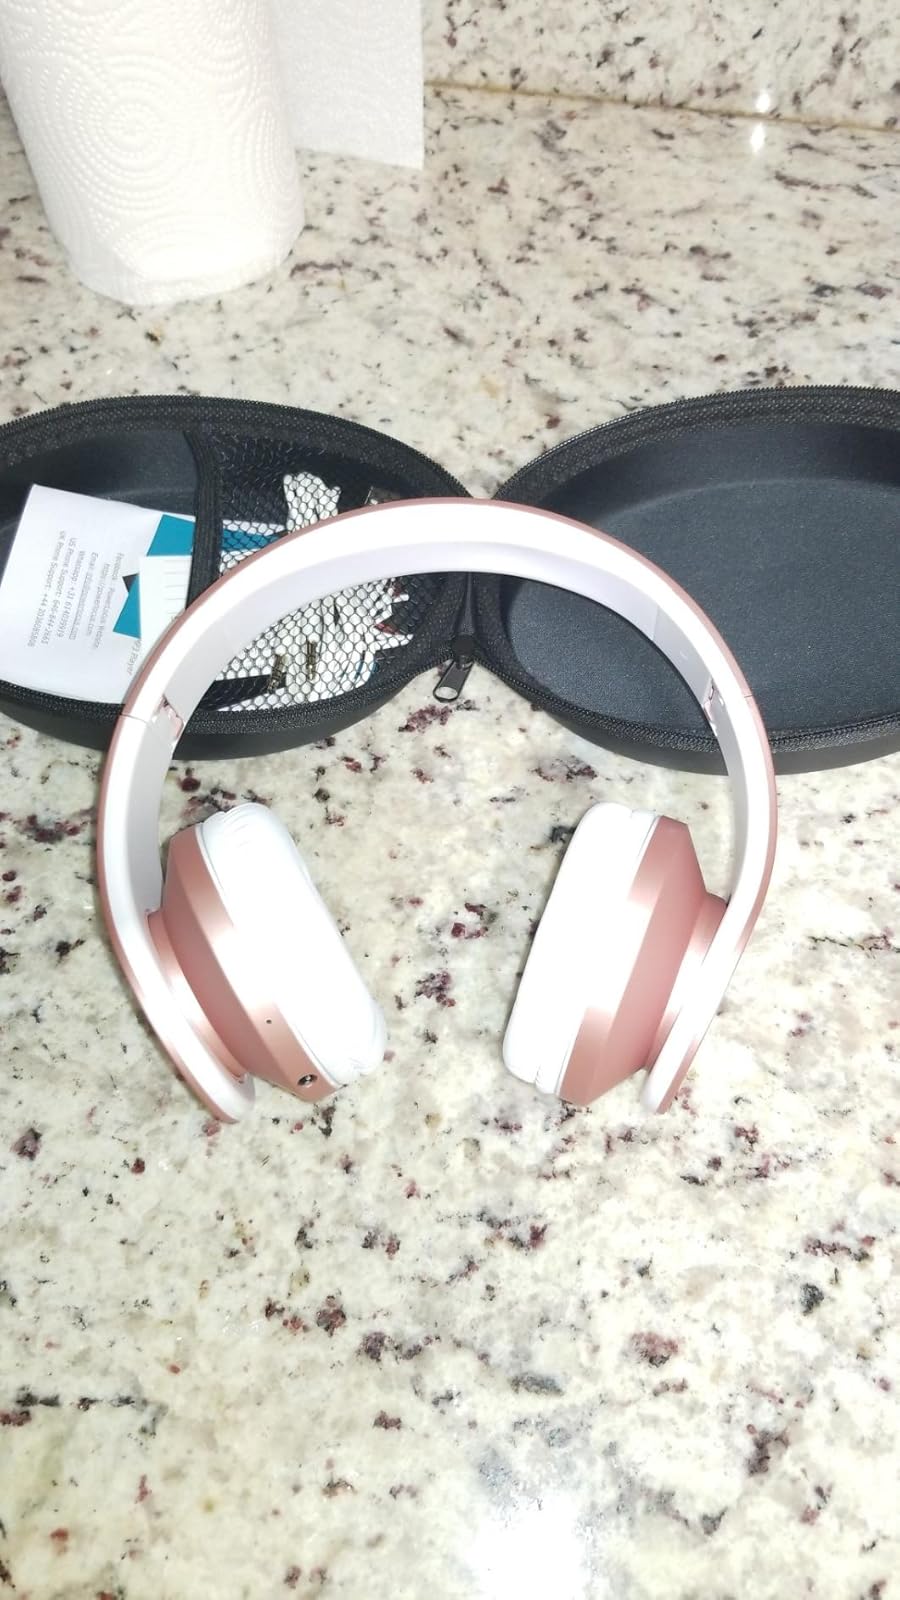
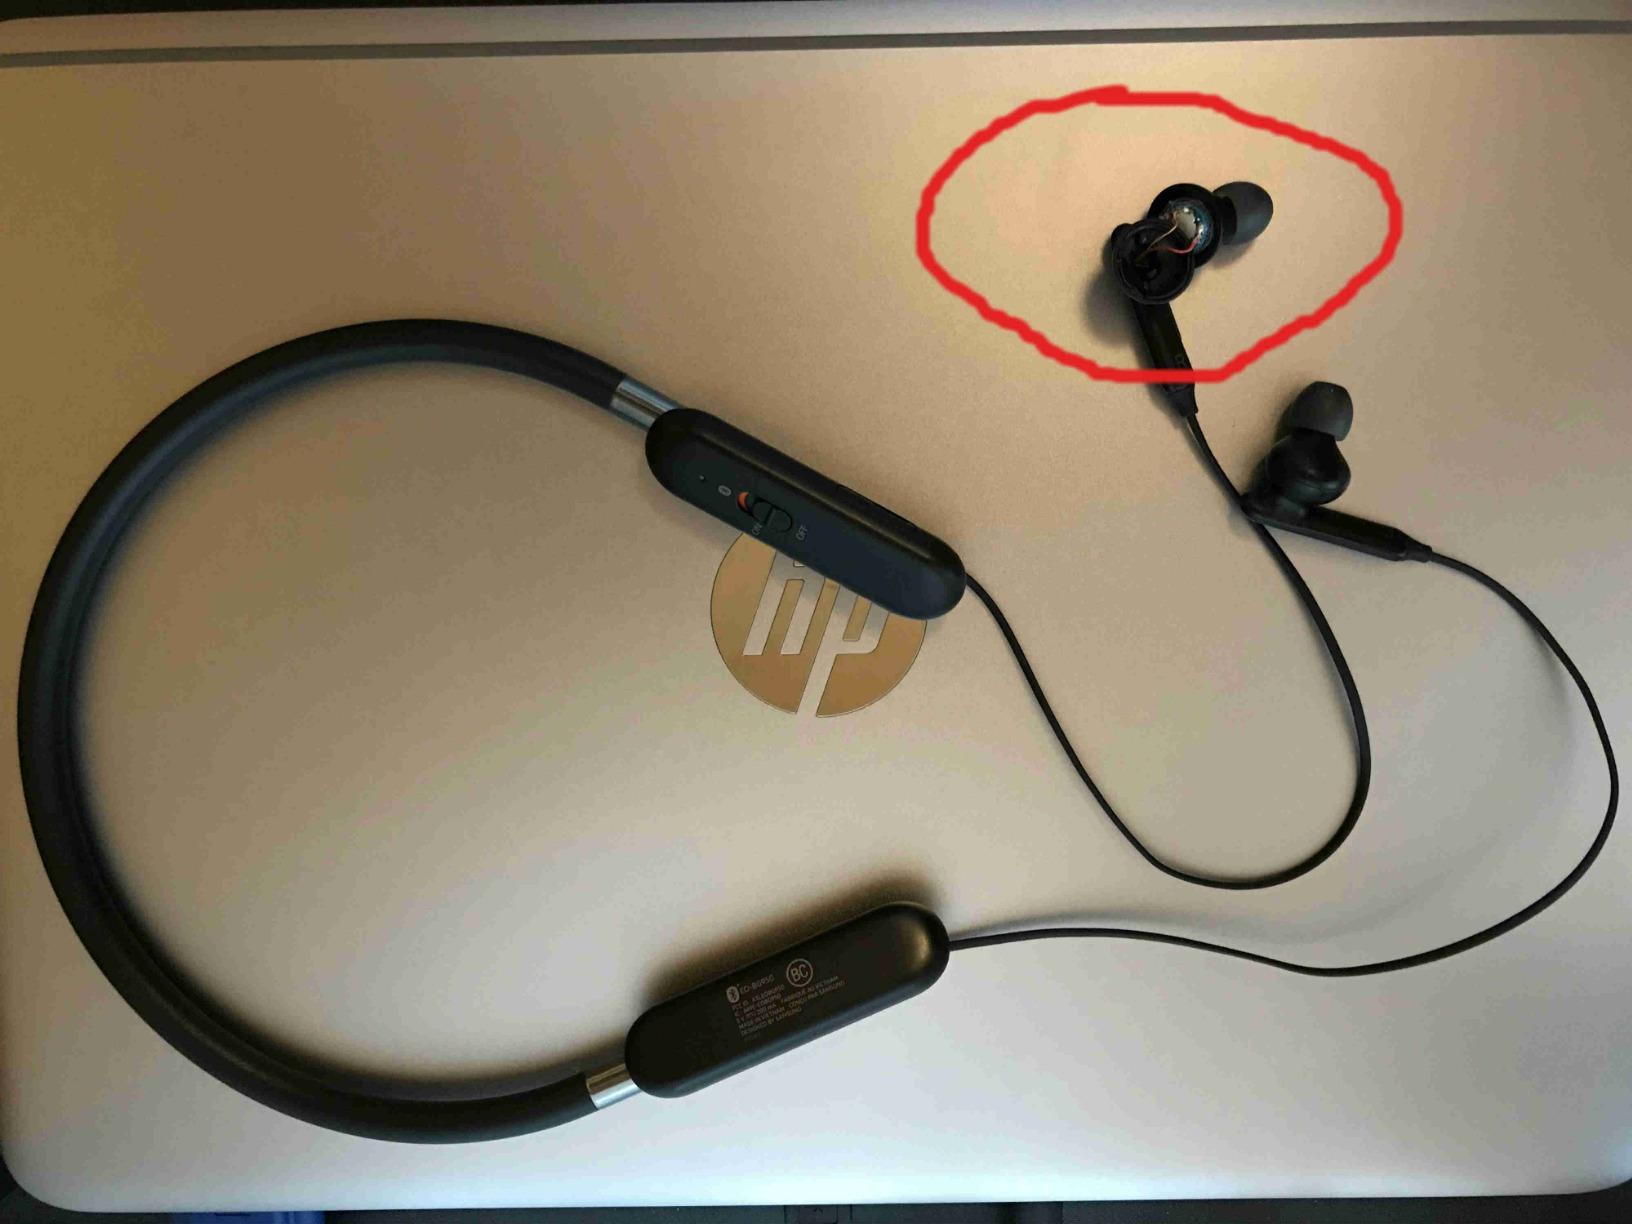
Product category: headphones
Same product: no